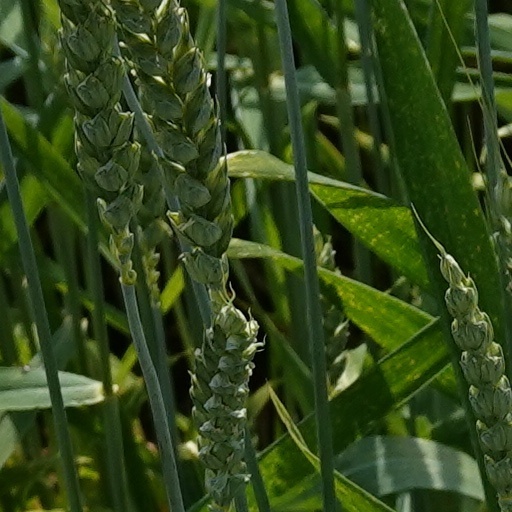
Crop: wheat